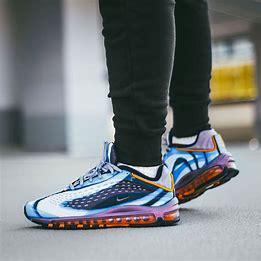
Brand: Nike
Model: Air Max Deluxe